Gallagher and Shean

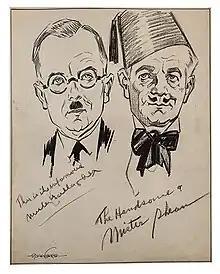
Gallagher–Shean autographed drawing by Manuel Rosenberg for "The Cincinnati Post", 1924

Gallagher & Shean was a highly successful musical comedy double act in vaudeville and on Broadway in the 1910s and 1920s, consisting of Ed Gallagher (1873–1929) and Al Shean (1868–1949); Shean was the maternal uncle of the Marx Brothers.